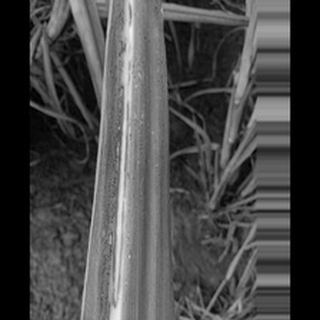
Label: sugarcane_rust